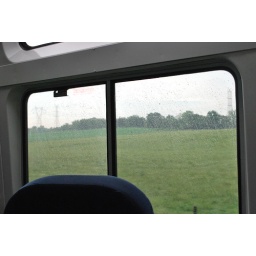
Looking out the window of the lounge car on a rainy afternoon somewhere in Maryland.